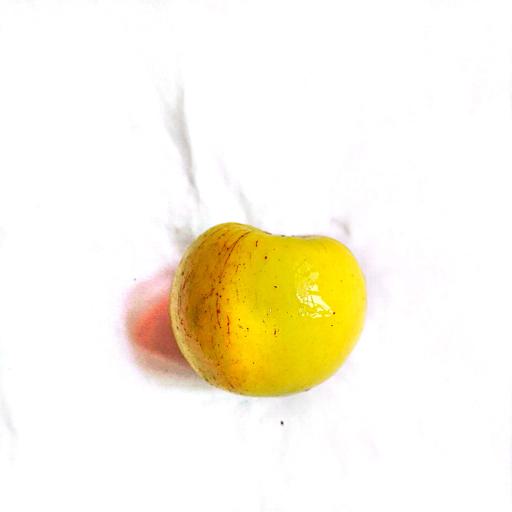
Label: healthy